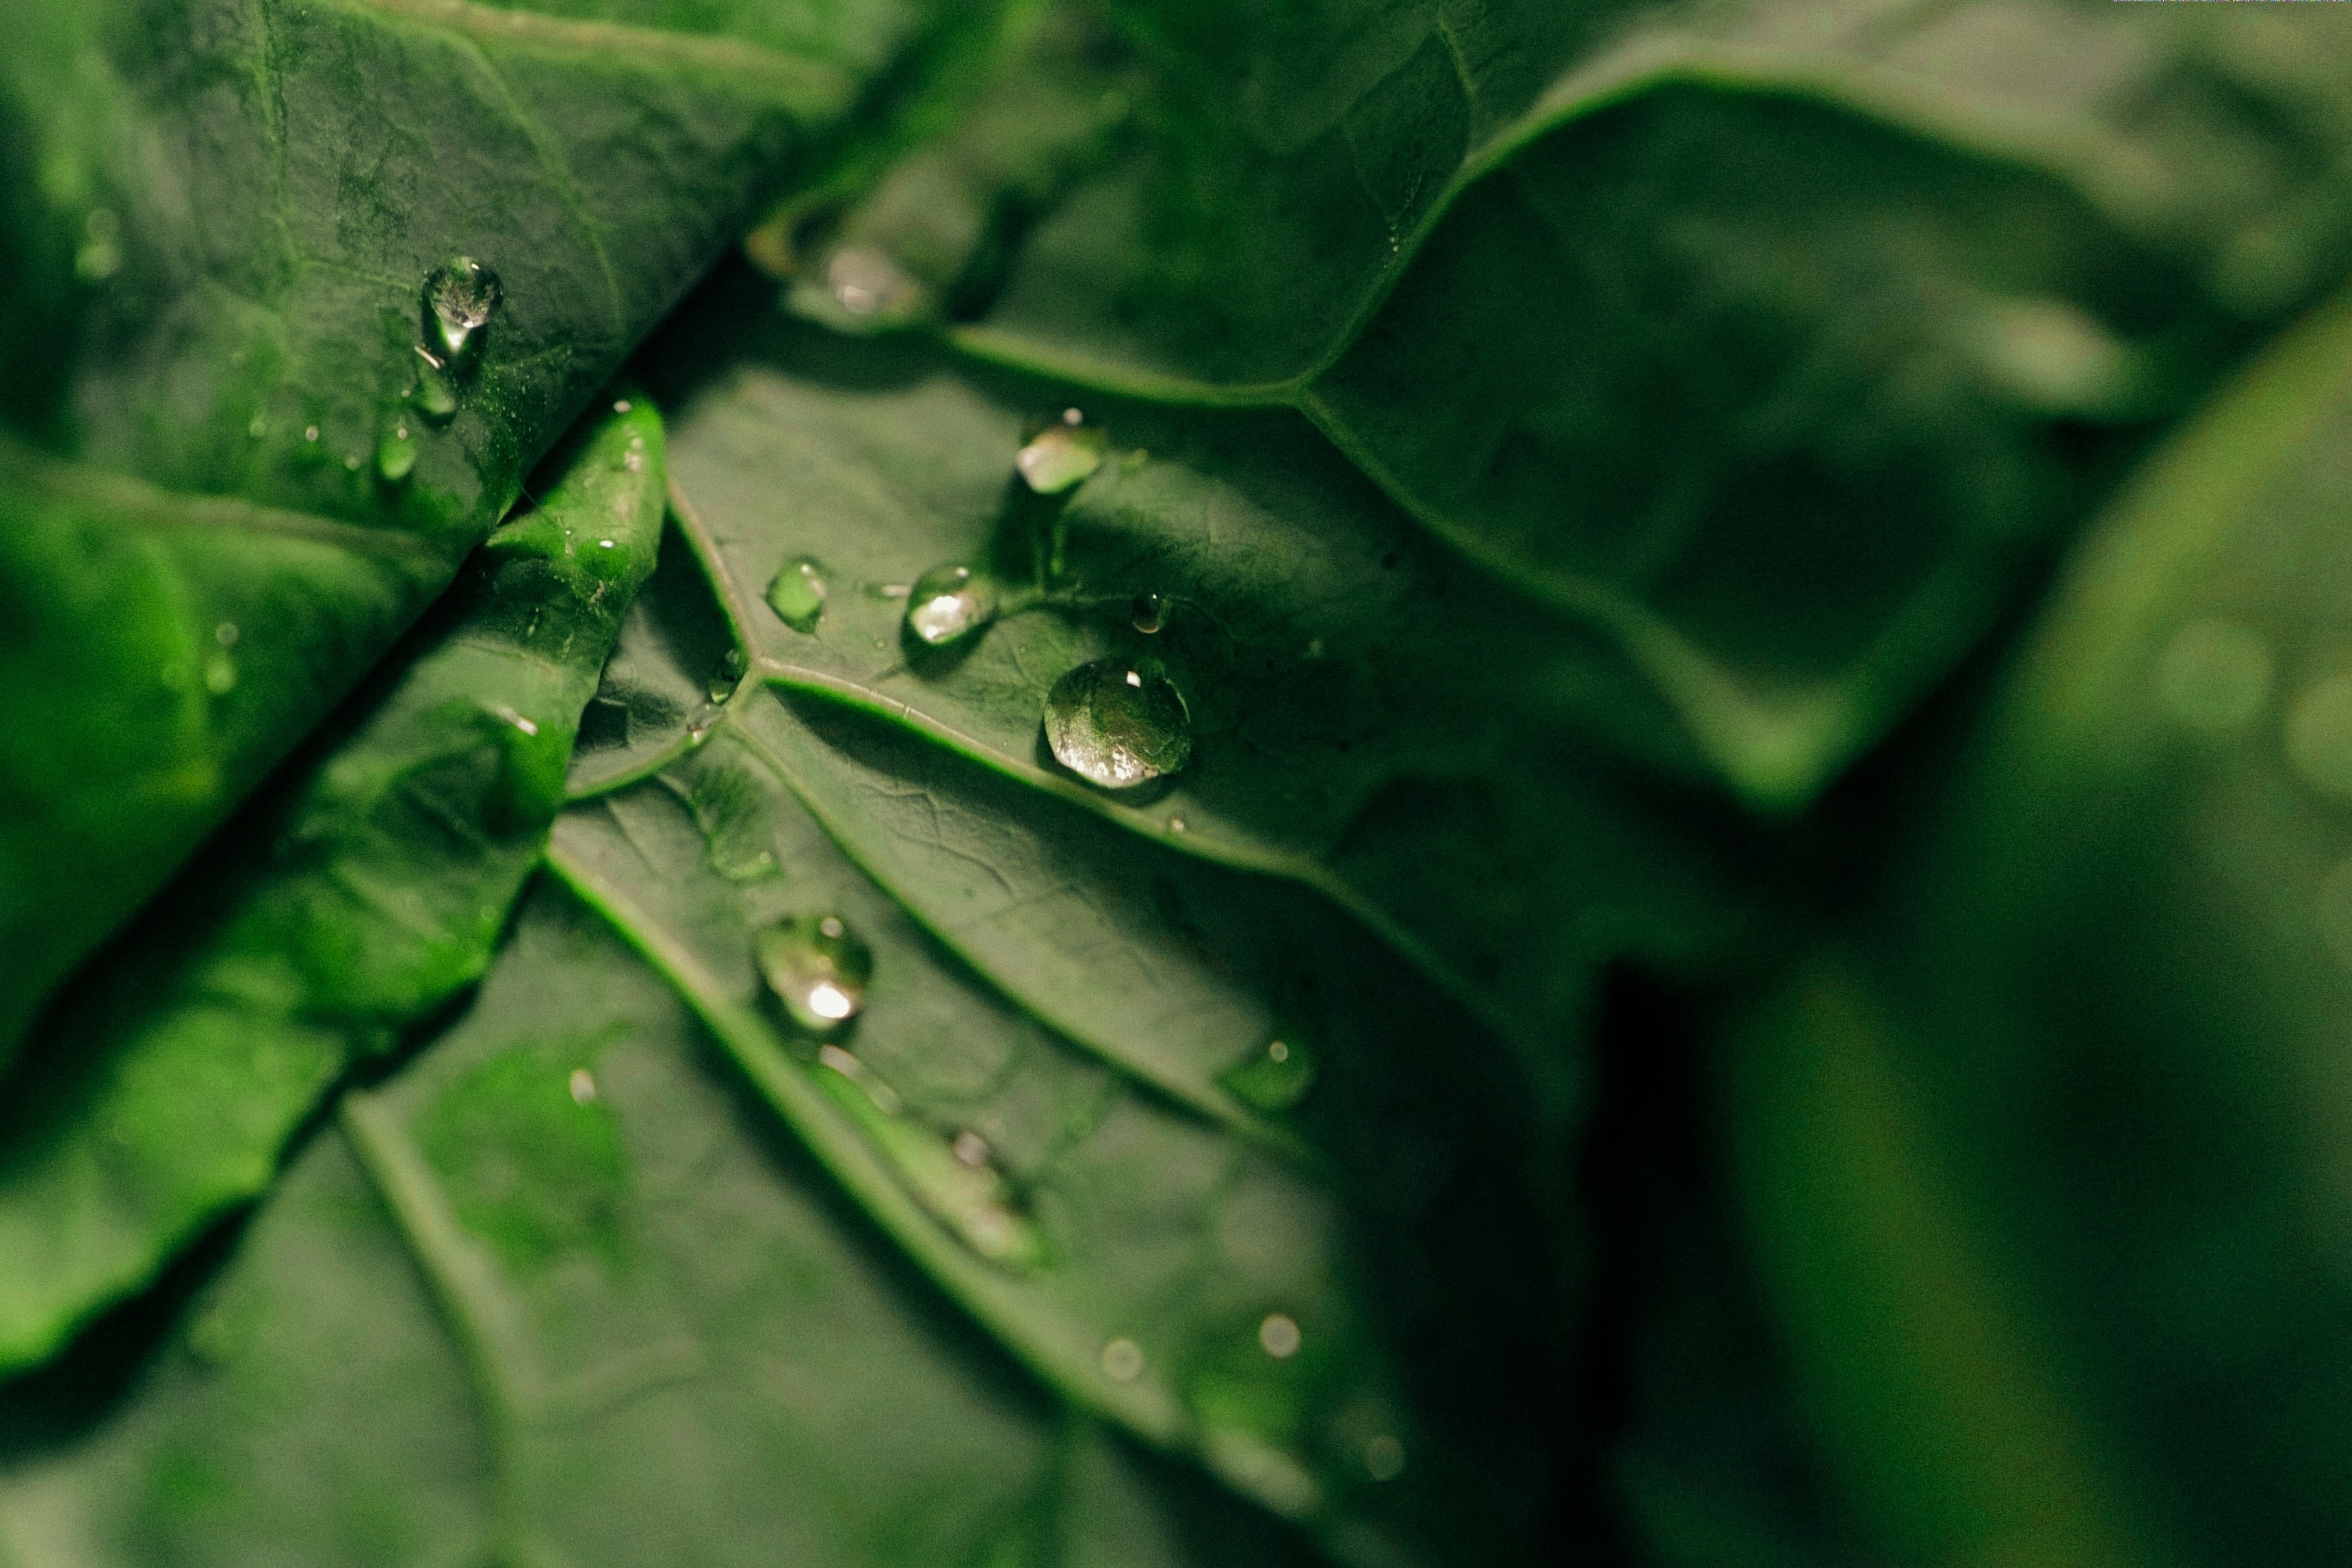
water, nature, grass, drop, dew, plant, lawn, photography, sunlight, leaf, flower, green, botany, flora, close up, moisture, macro photography, plant stem